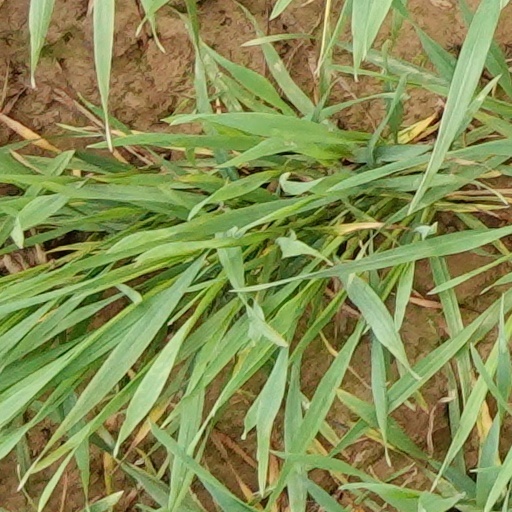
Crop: wheat